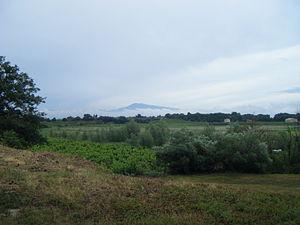
Etang salé à Courthézon avec vue sur le Mont Ventoux
Le Rallye Terre de Vaucluse est un rallye automobile qui se déroule sur des pistes et chemins de crue autour de la ville de Courthezon, au Sud d'Orange.